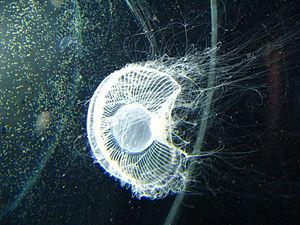
Aequorea coerulescens est une méduse de l'Océan Pacifique Nord.
Aequorea est un genre d'hydroméduses, de la famille des Aequoreidae.